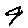
Label: 9